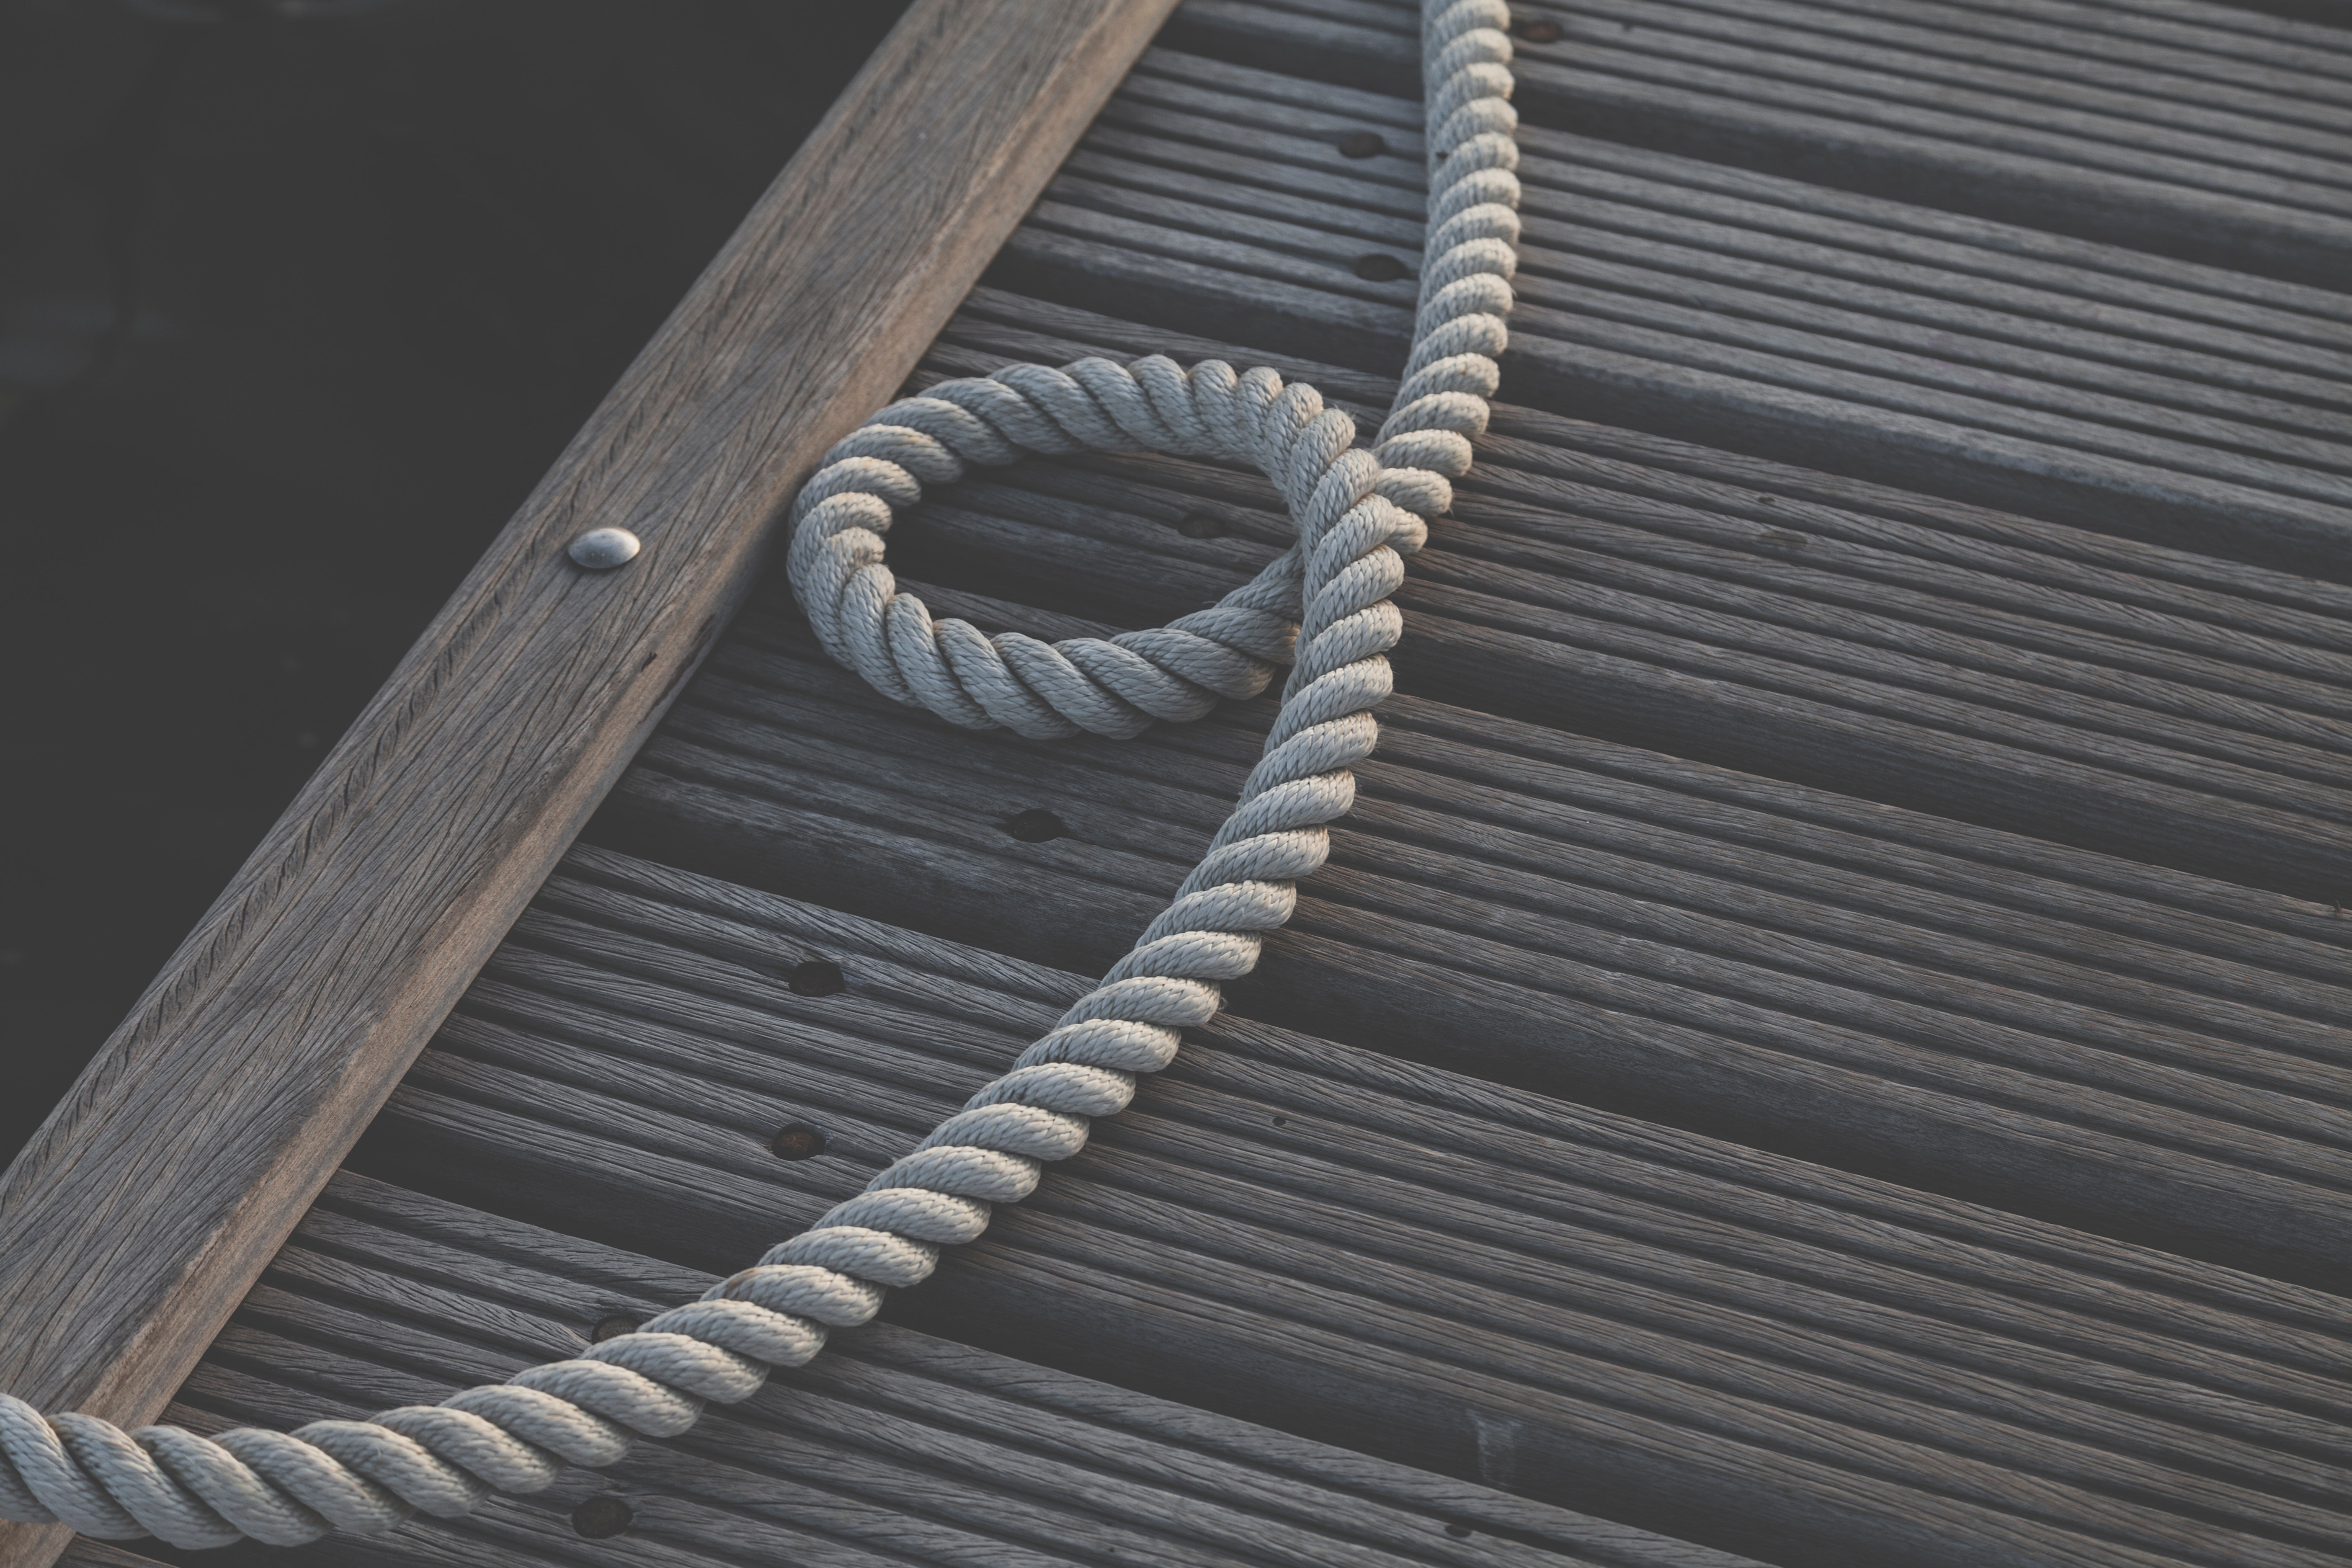
rope, wood, metal, hose